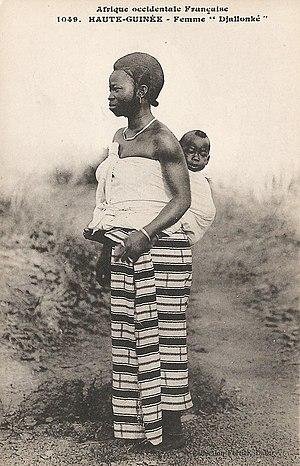
François-Edmond Fortier, Femme Djallonké. Afrique Occidentale Française. Haute-Guinée
Les Dialonké ou Yalunka) sont un peuple d'Afrique de l'Ouest, présent notamment en Guinée, en Sierra Leone, au Sénégal et au Mali.